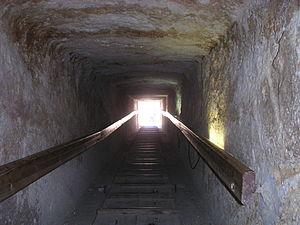
La pyramide G1C est l'une des quatre pyramides subsidiaires du complexe funéraire de Khéops. Elle est la plus au sud des trois pyramides dites des reines.